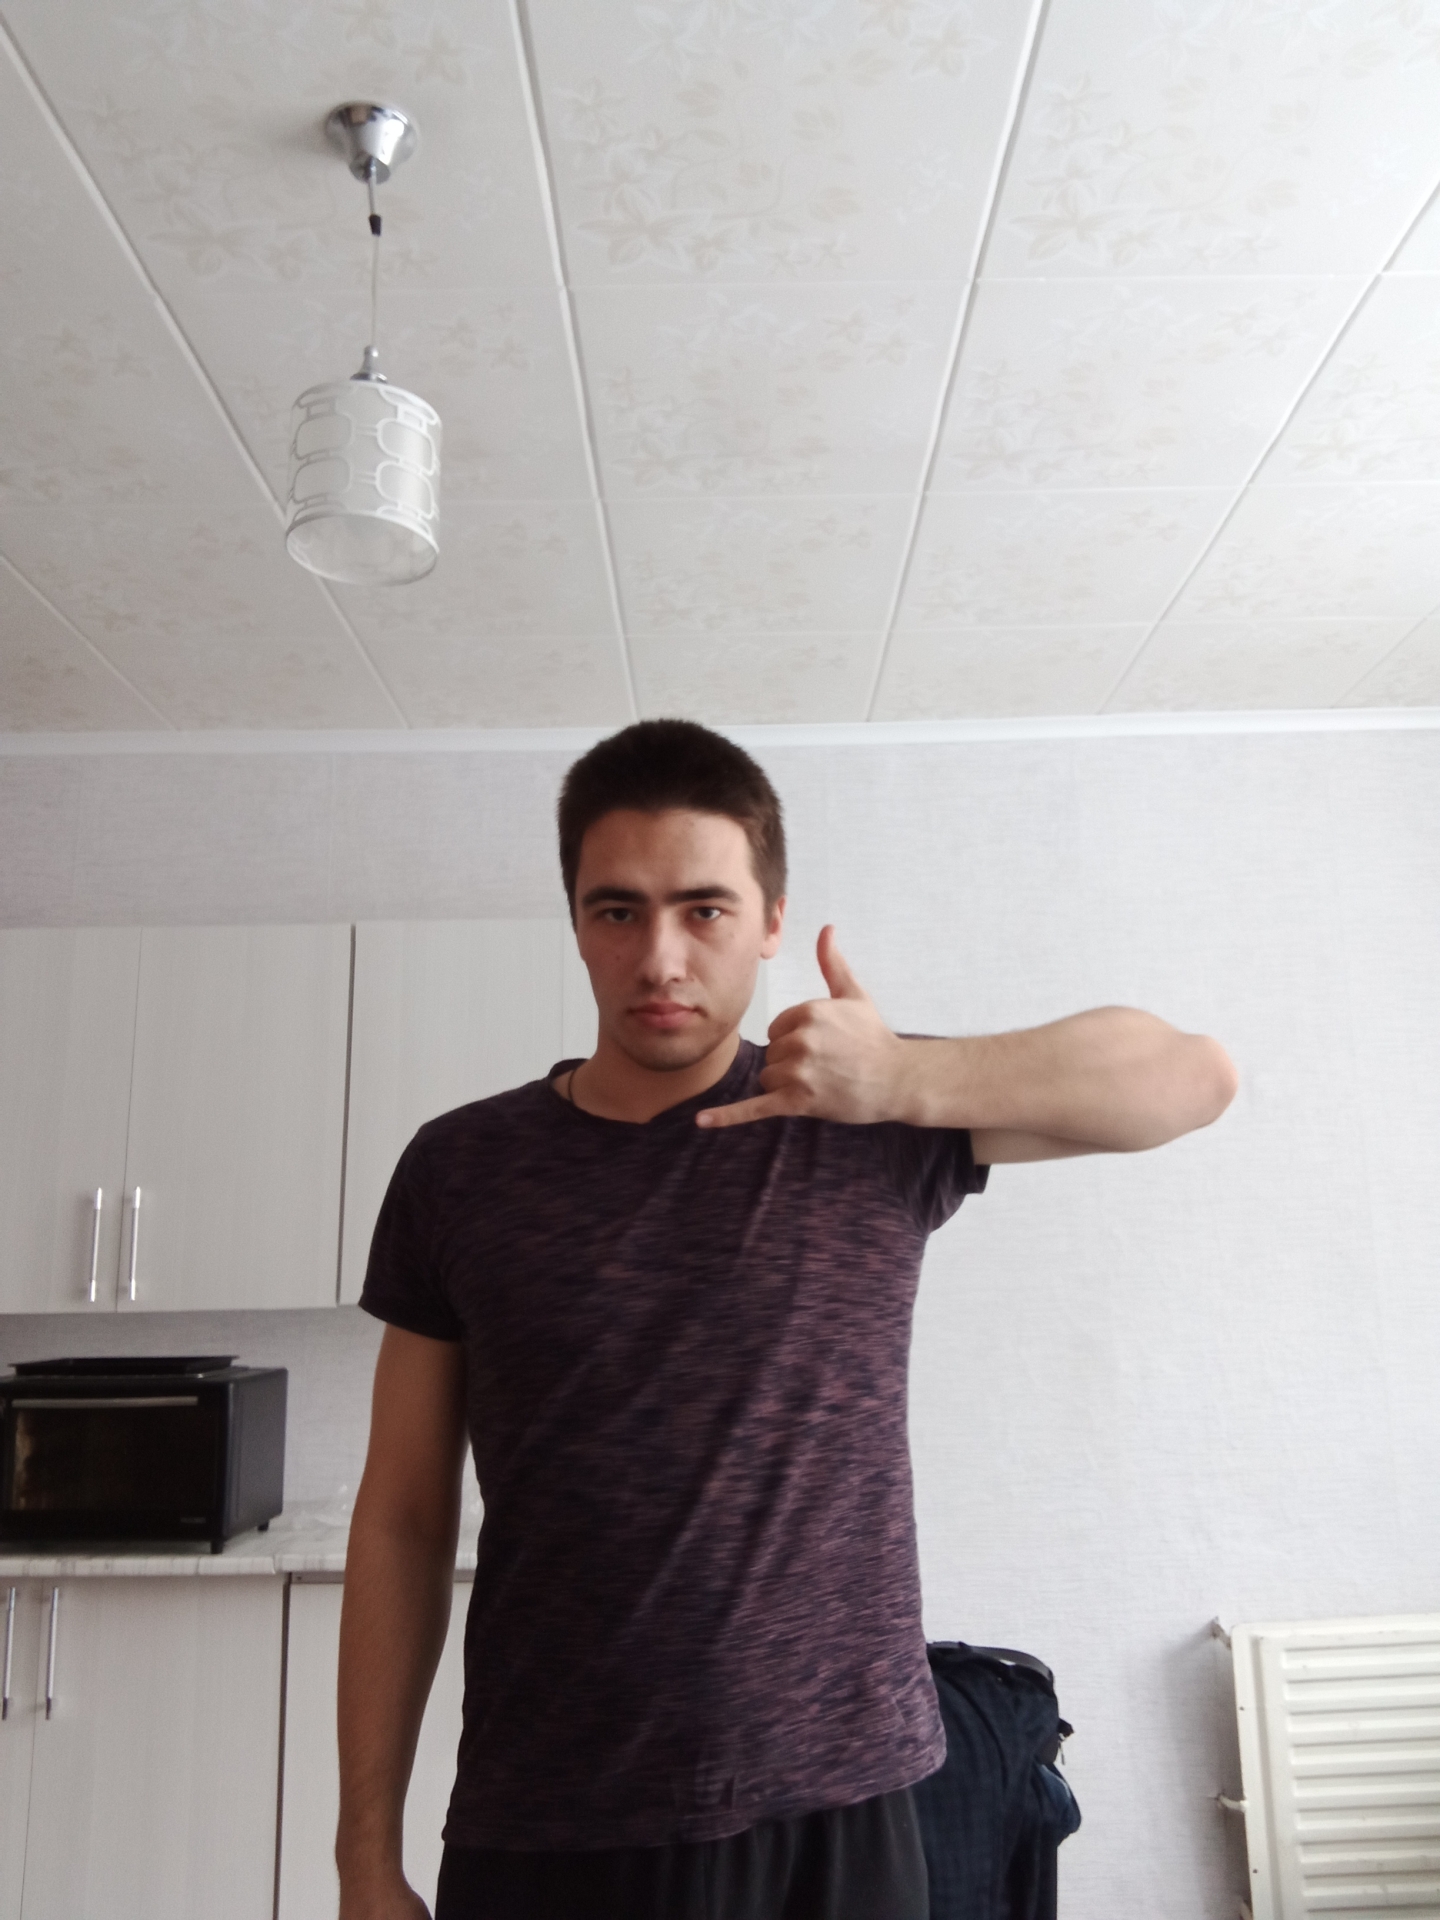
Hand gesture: call